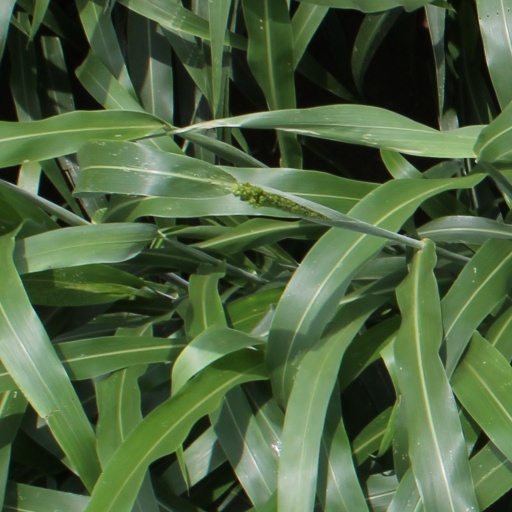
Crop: sorghum